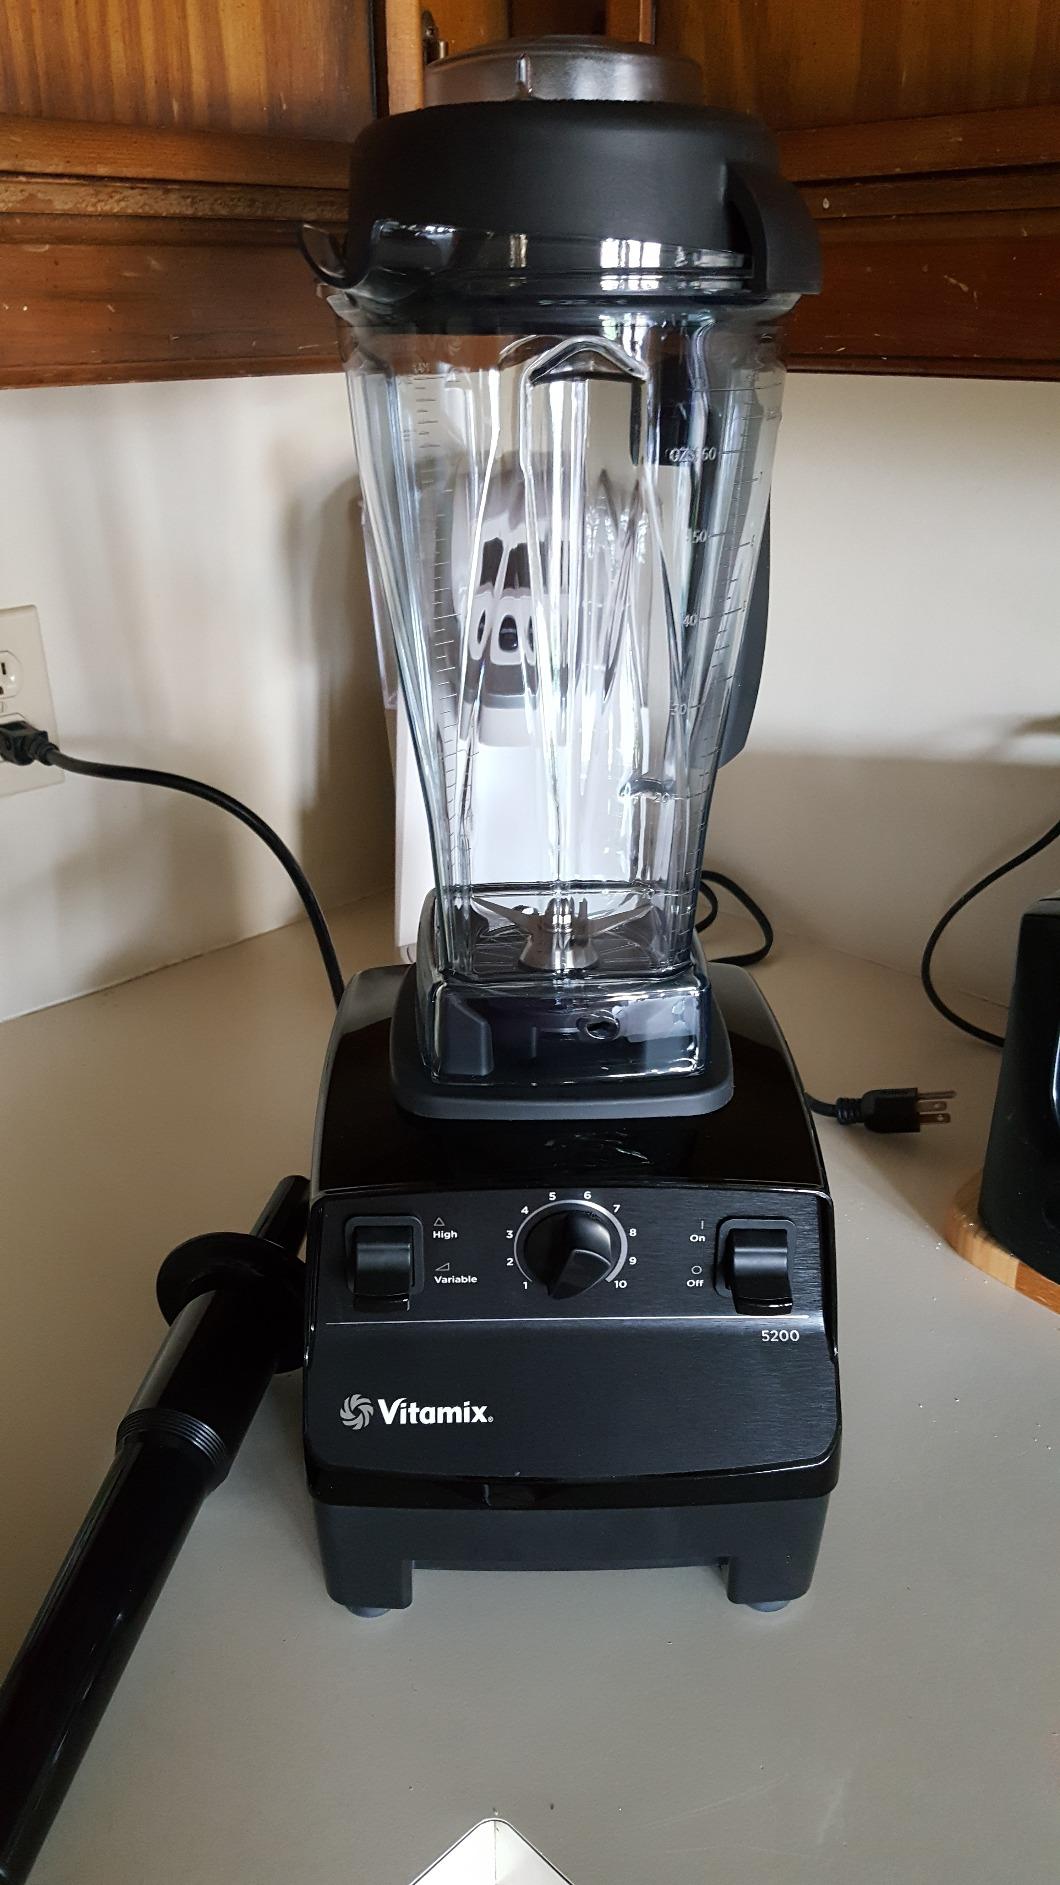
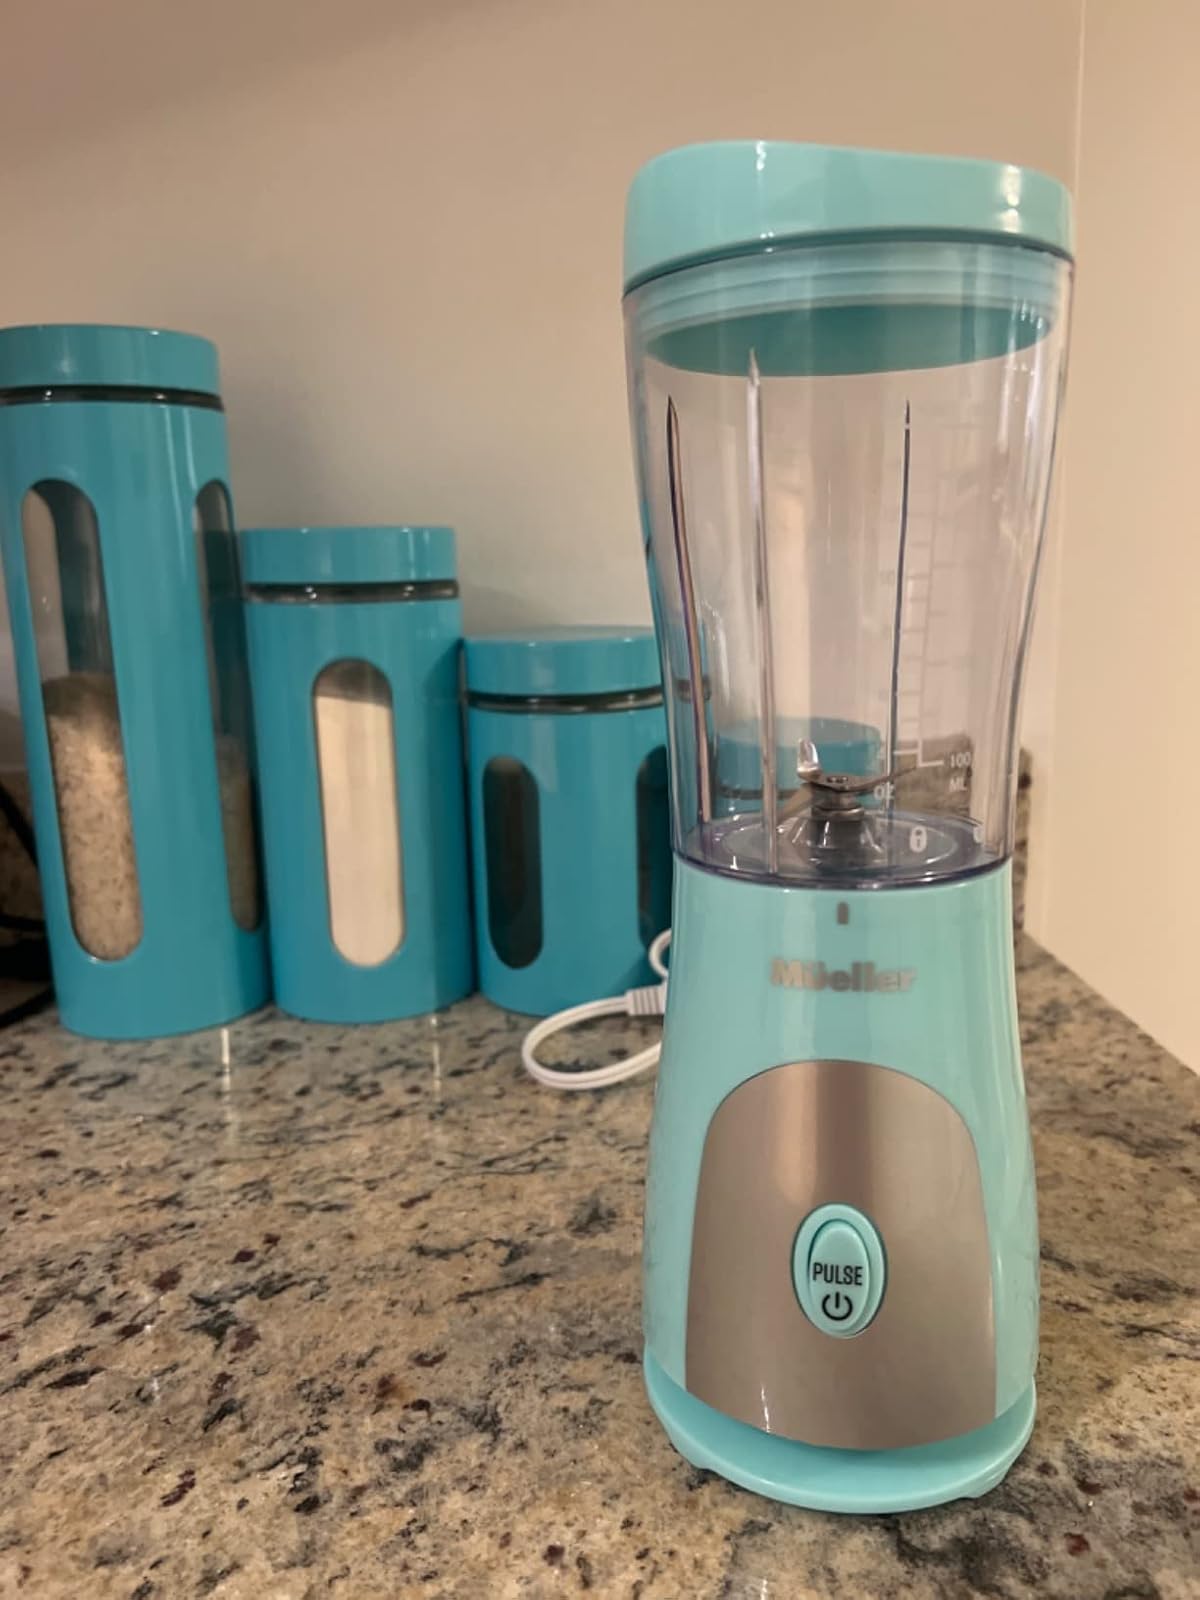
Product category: items_blender
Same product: no